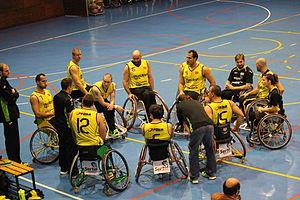
Le CD Ilunion, nommé Fundosa Once Madrid jusqu'en 2014, est un club espagnol de basket-ball en fauteuil roulant localisé à Madrid depuis 1994. Il compte parmi les plus importants clubs d'handibasket d'Europe et domine depuis sa création le championnat espagnol. Il dispose de plus de nombreux internationaux, dont le britannique Terry Bywater qui mène l'équipe jusqu'à son deuxième titre de champion d'Europe en 2016, après le sacre de 1997, et les deux finales perdues en 2014 et 2015. L'équipe réalise le doublé en 2017 mais échoue en 2018, largement dominé en finale par les Allemands de Thüringia Bulls, pour ce qui était sa cinquième finale européenne consécutive.